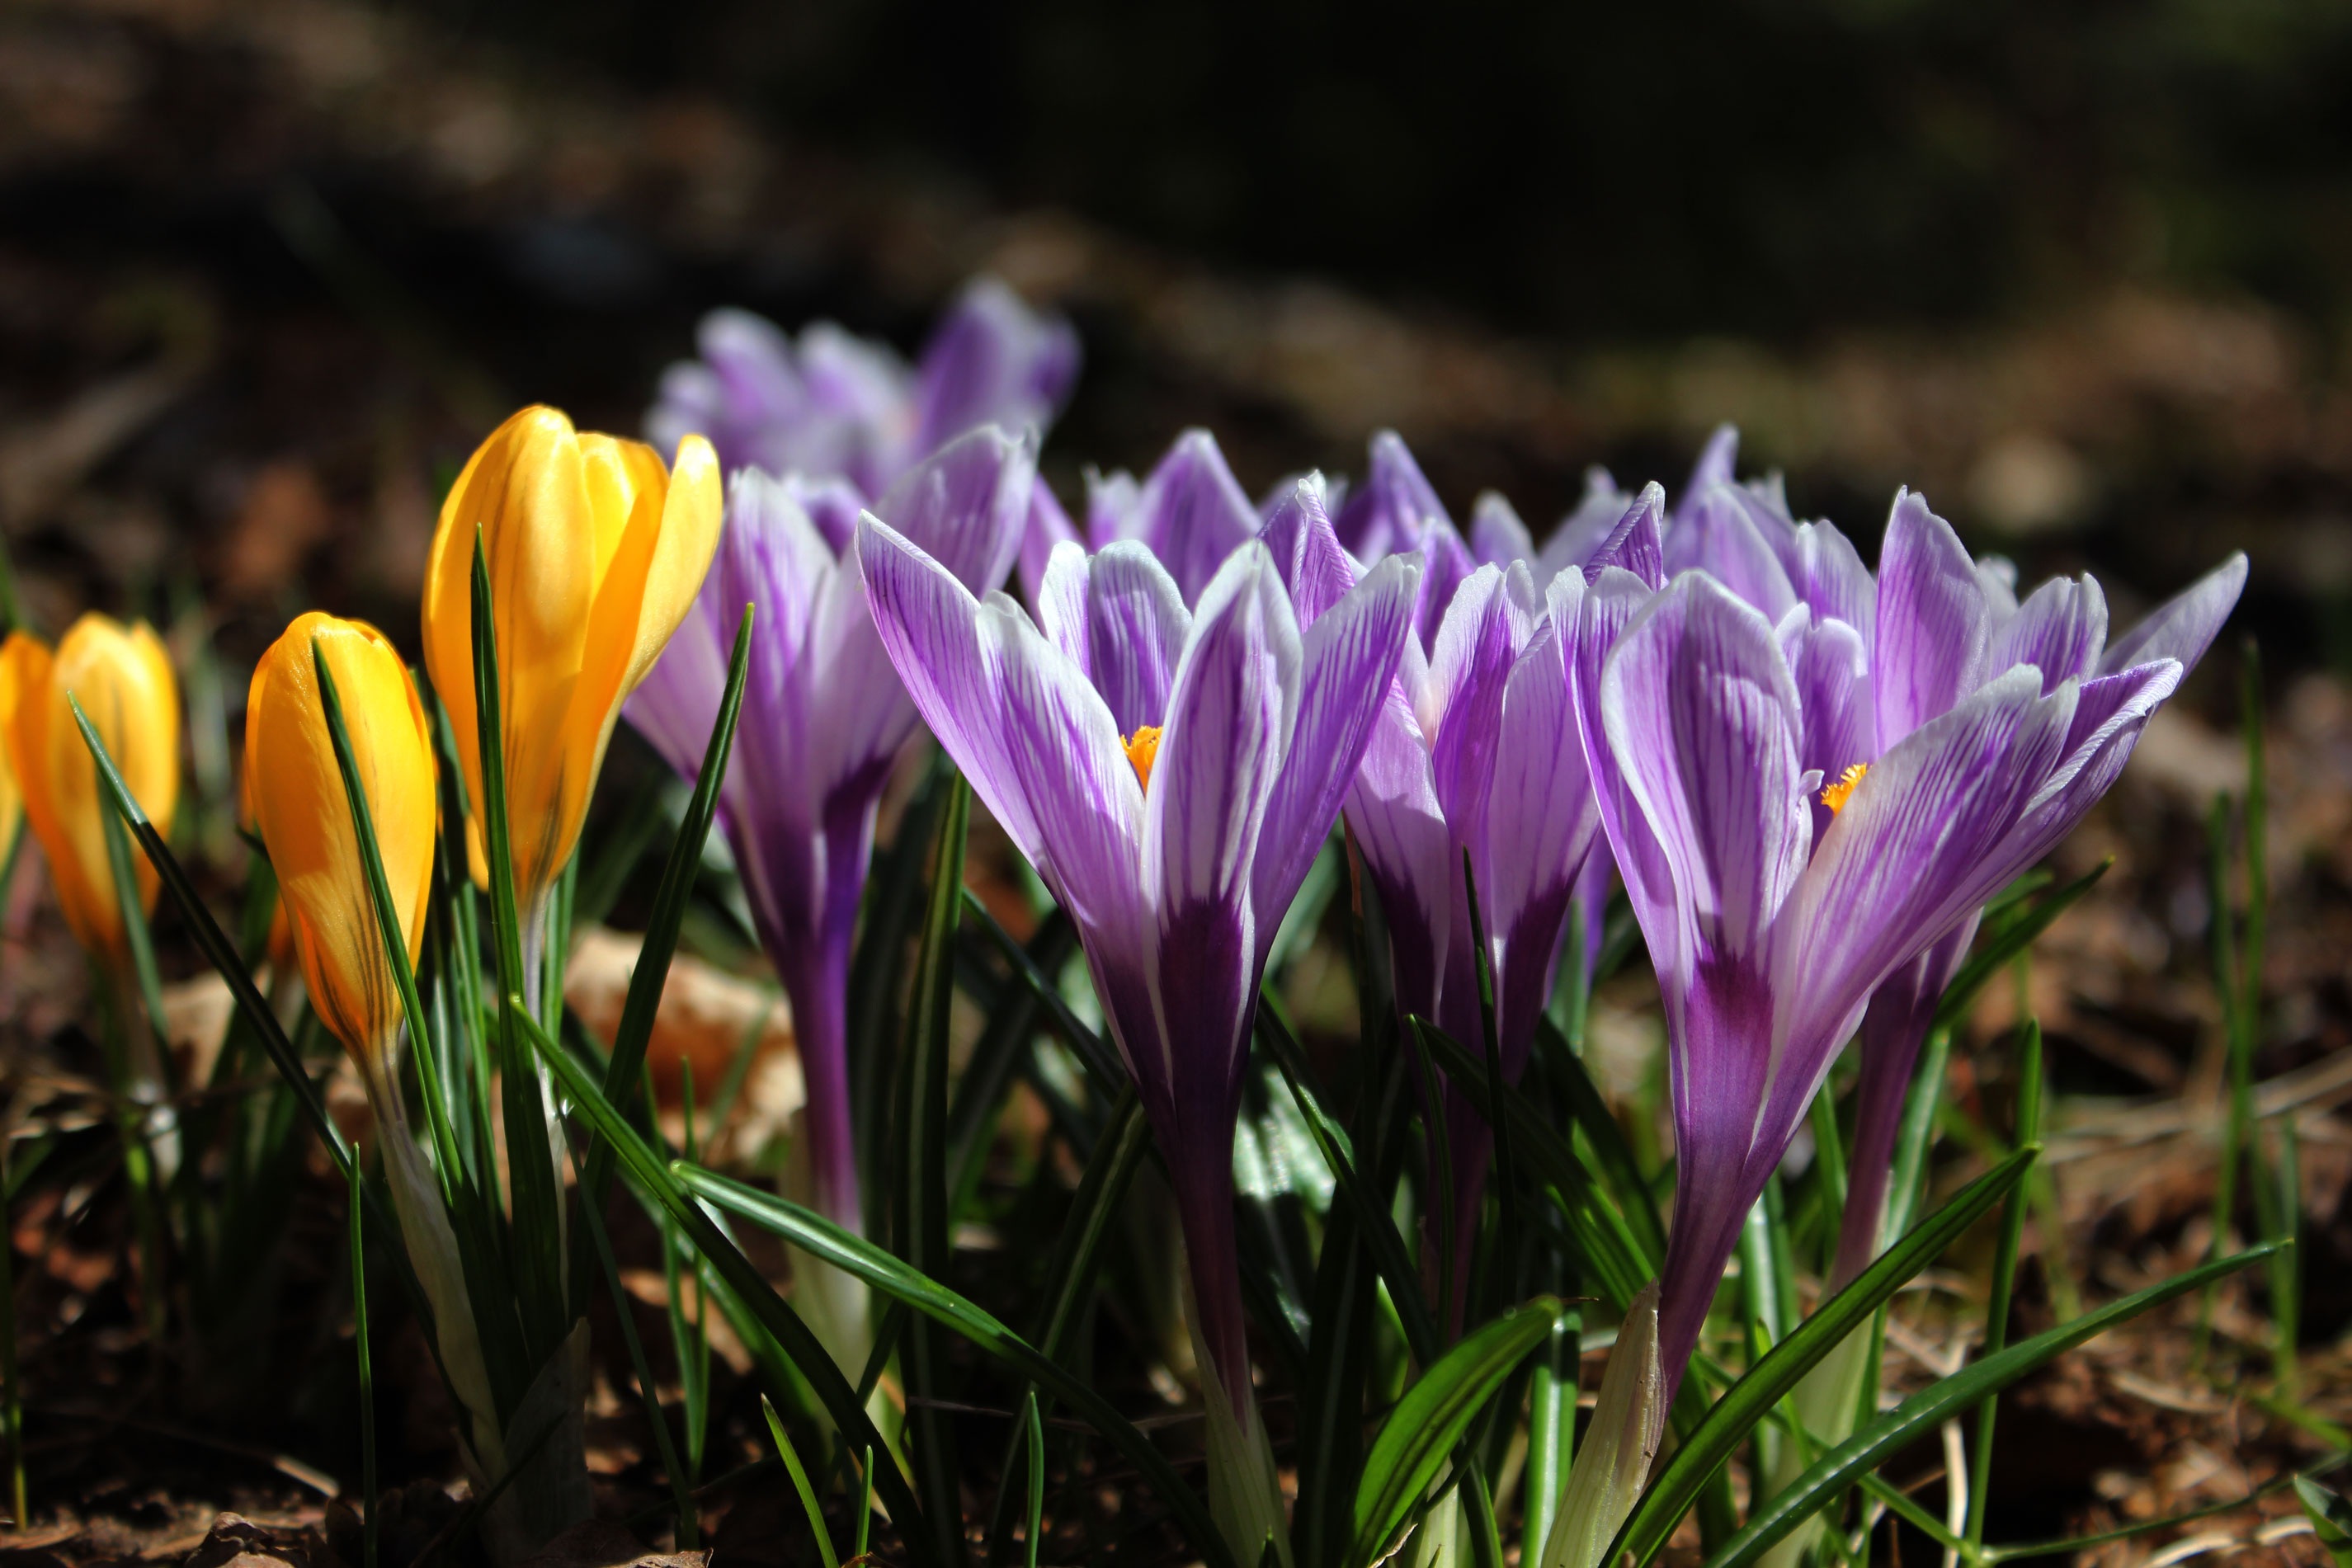
nature, plant, flower, spring, botany, flora, wildflower, flowers, crocus, macro photography, flowering plant, land plant, iris family